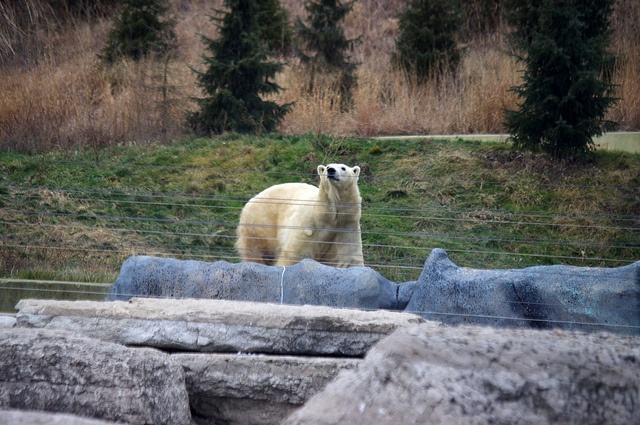
a polar bear walking behind a fence
A polar bear in a zoo looks beyond the fence that encapsulates it.
A polar bear tries to stick its head above its enclosure's wires.
A white polar bear walking across a lush green field.
A polar bear looks over a railing in a zoo.